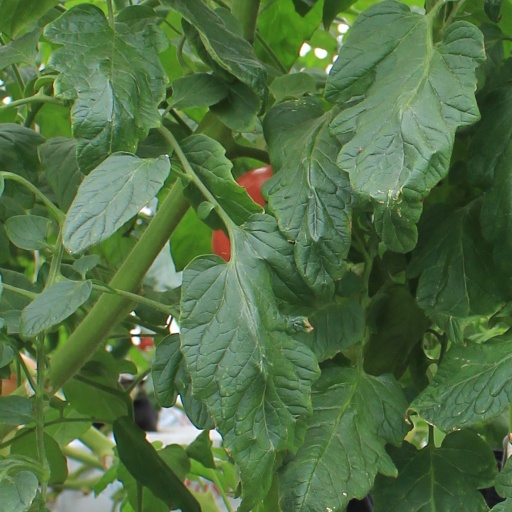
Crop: tomato